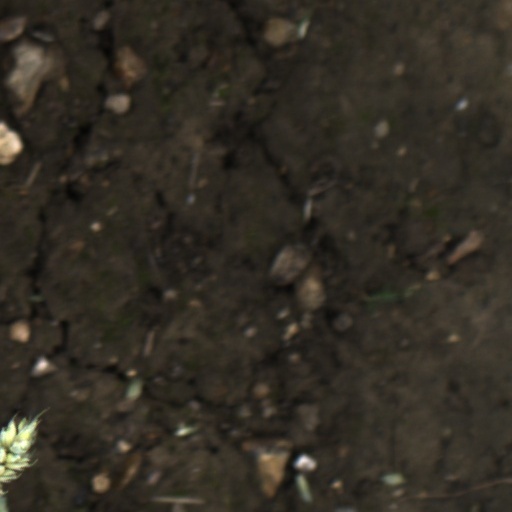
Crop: wheat